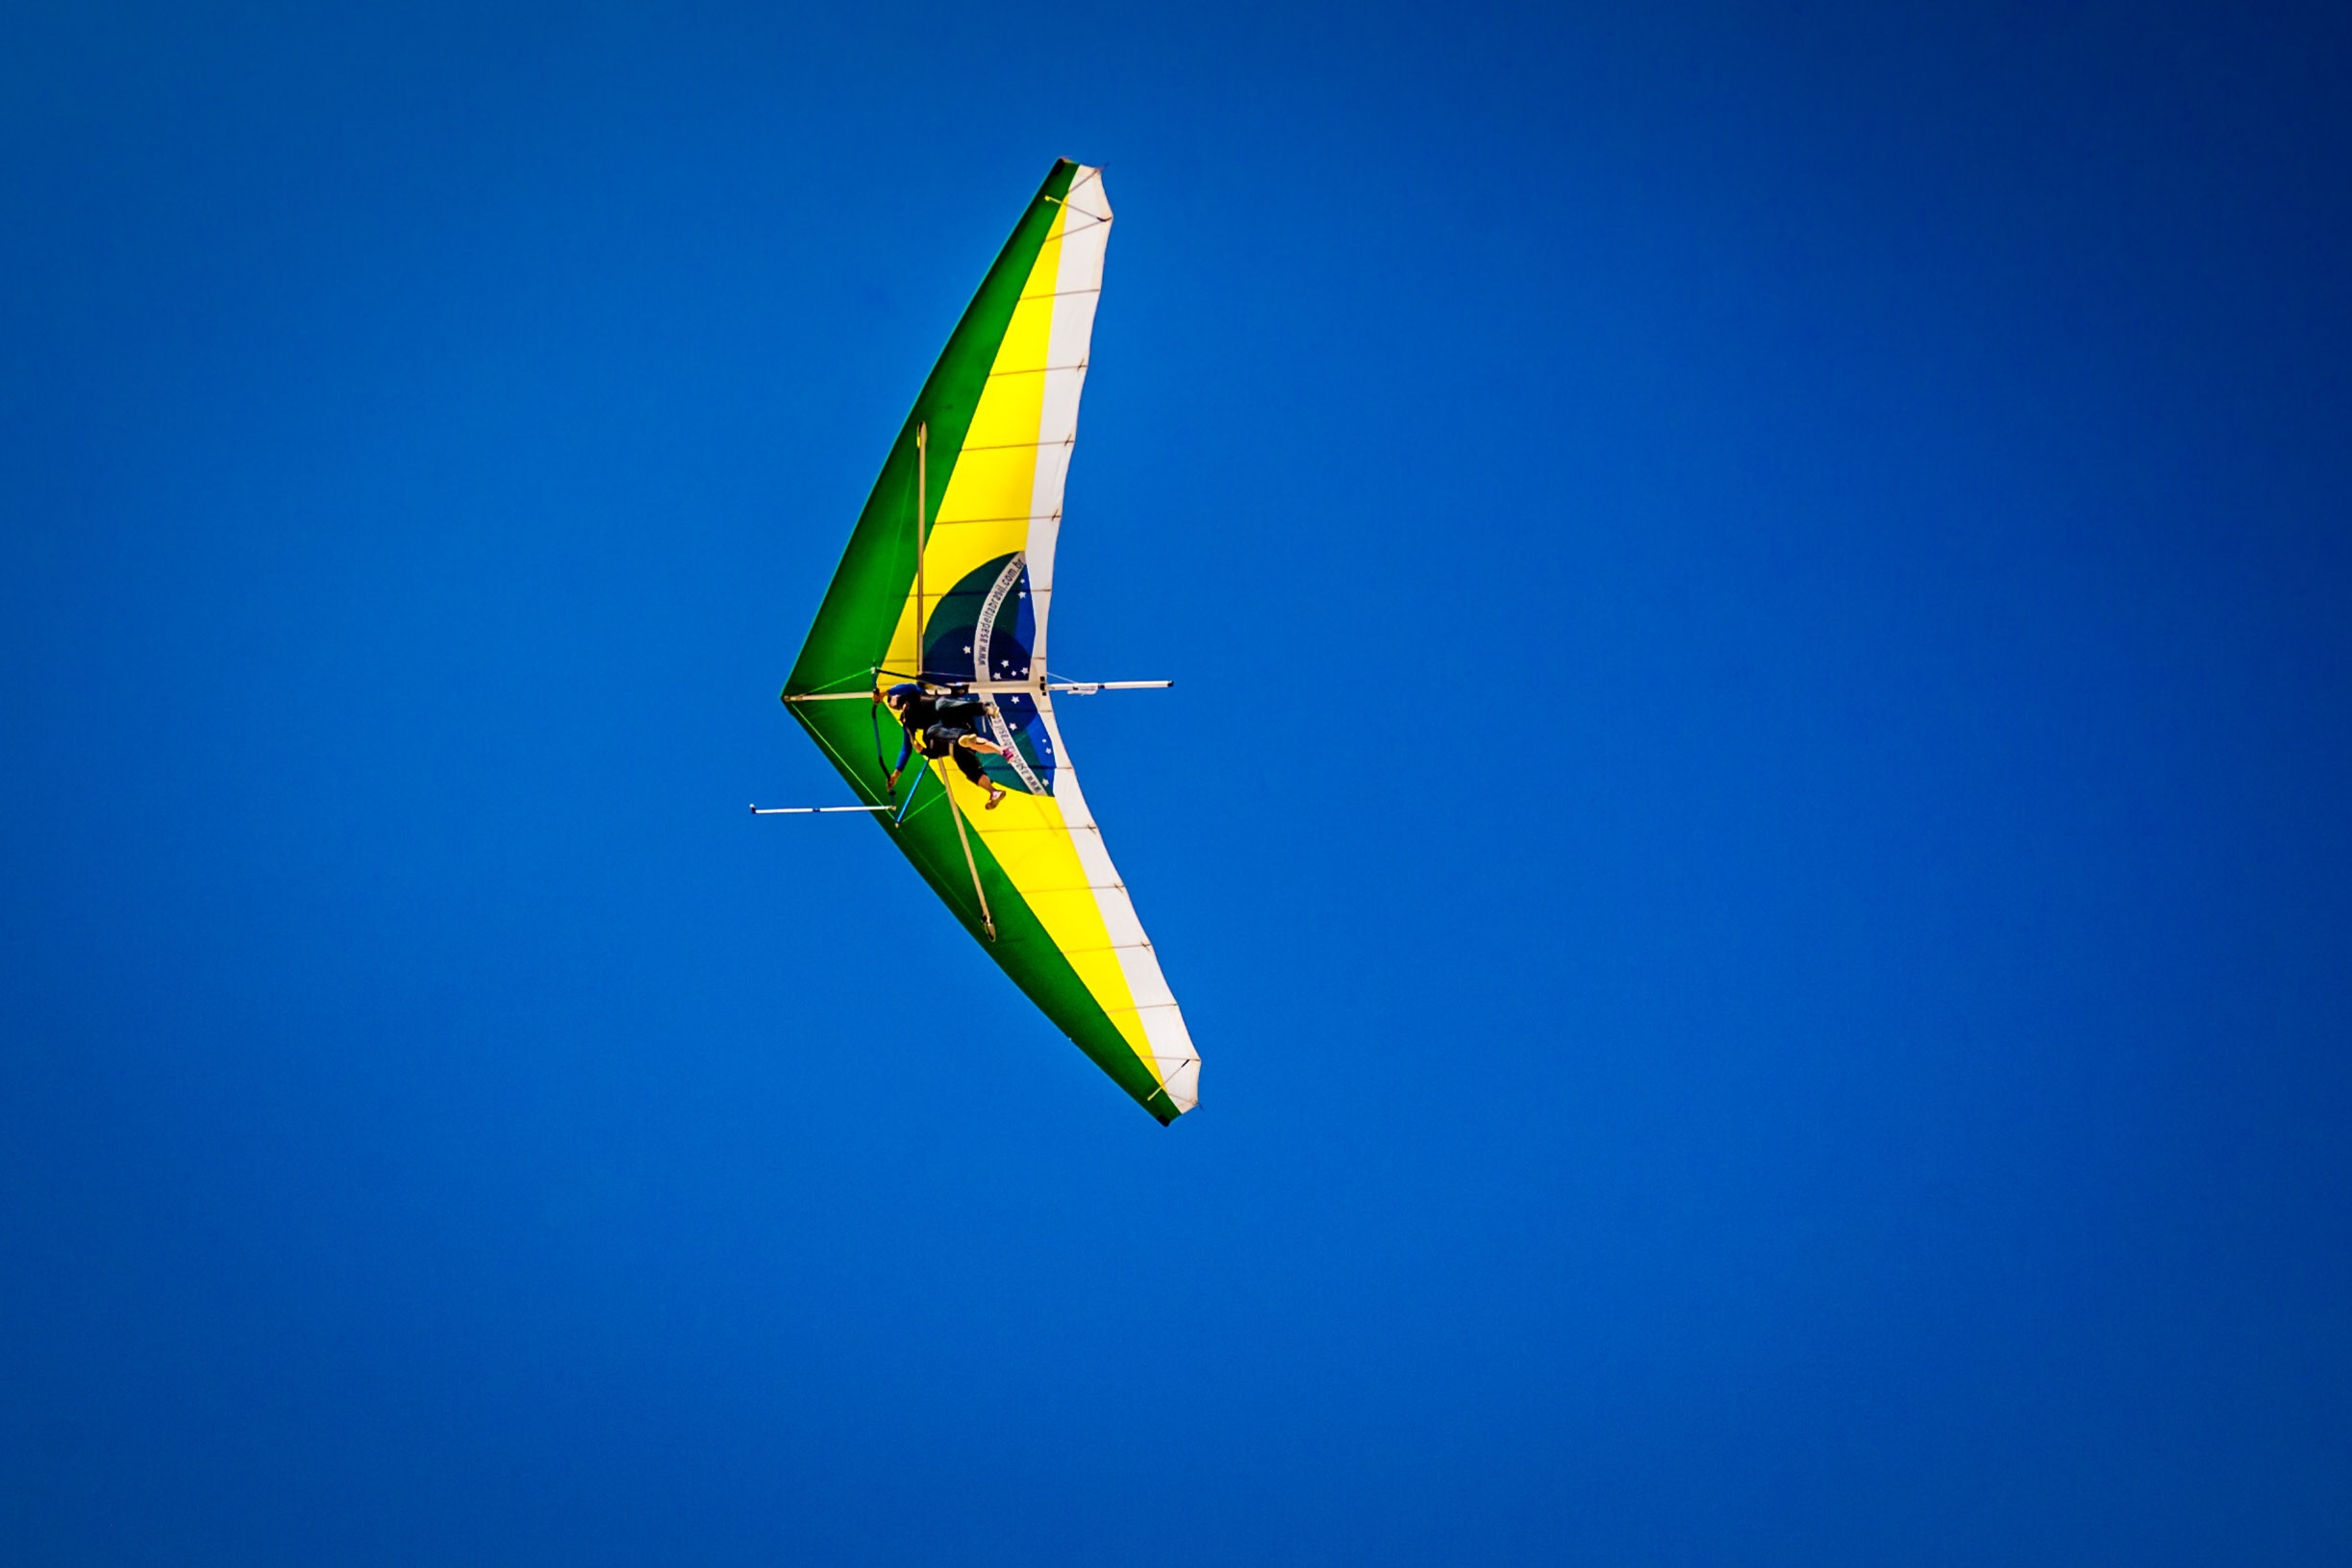
wing, wind, recreation, sailing, blue, toy, glider, sports, gliding, windsurfing, air sports, atmosphere of earth, windsports, surfing equipment and supplies, sport kite